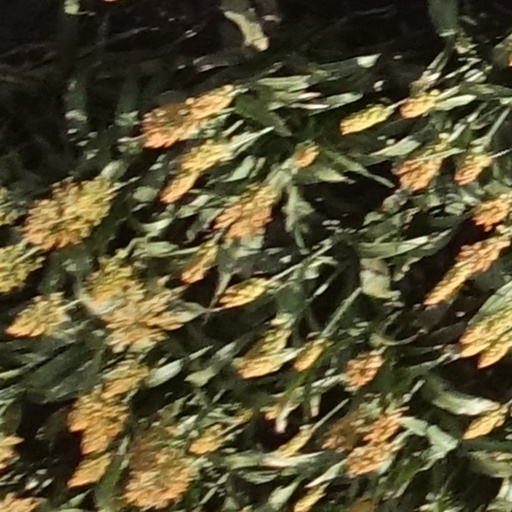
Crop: sorghum